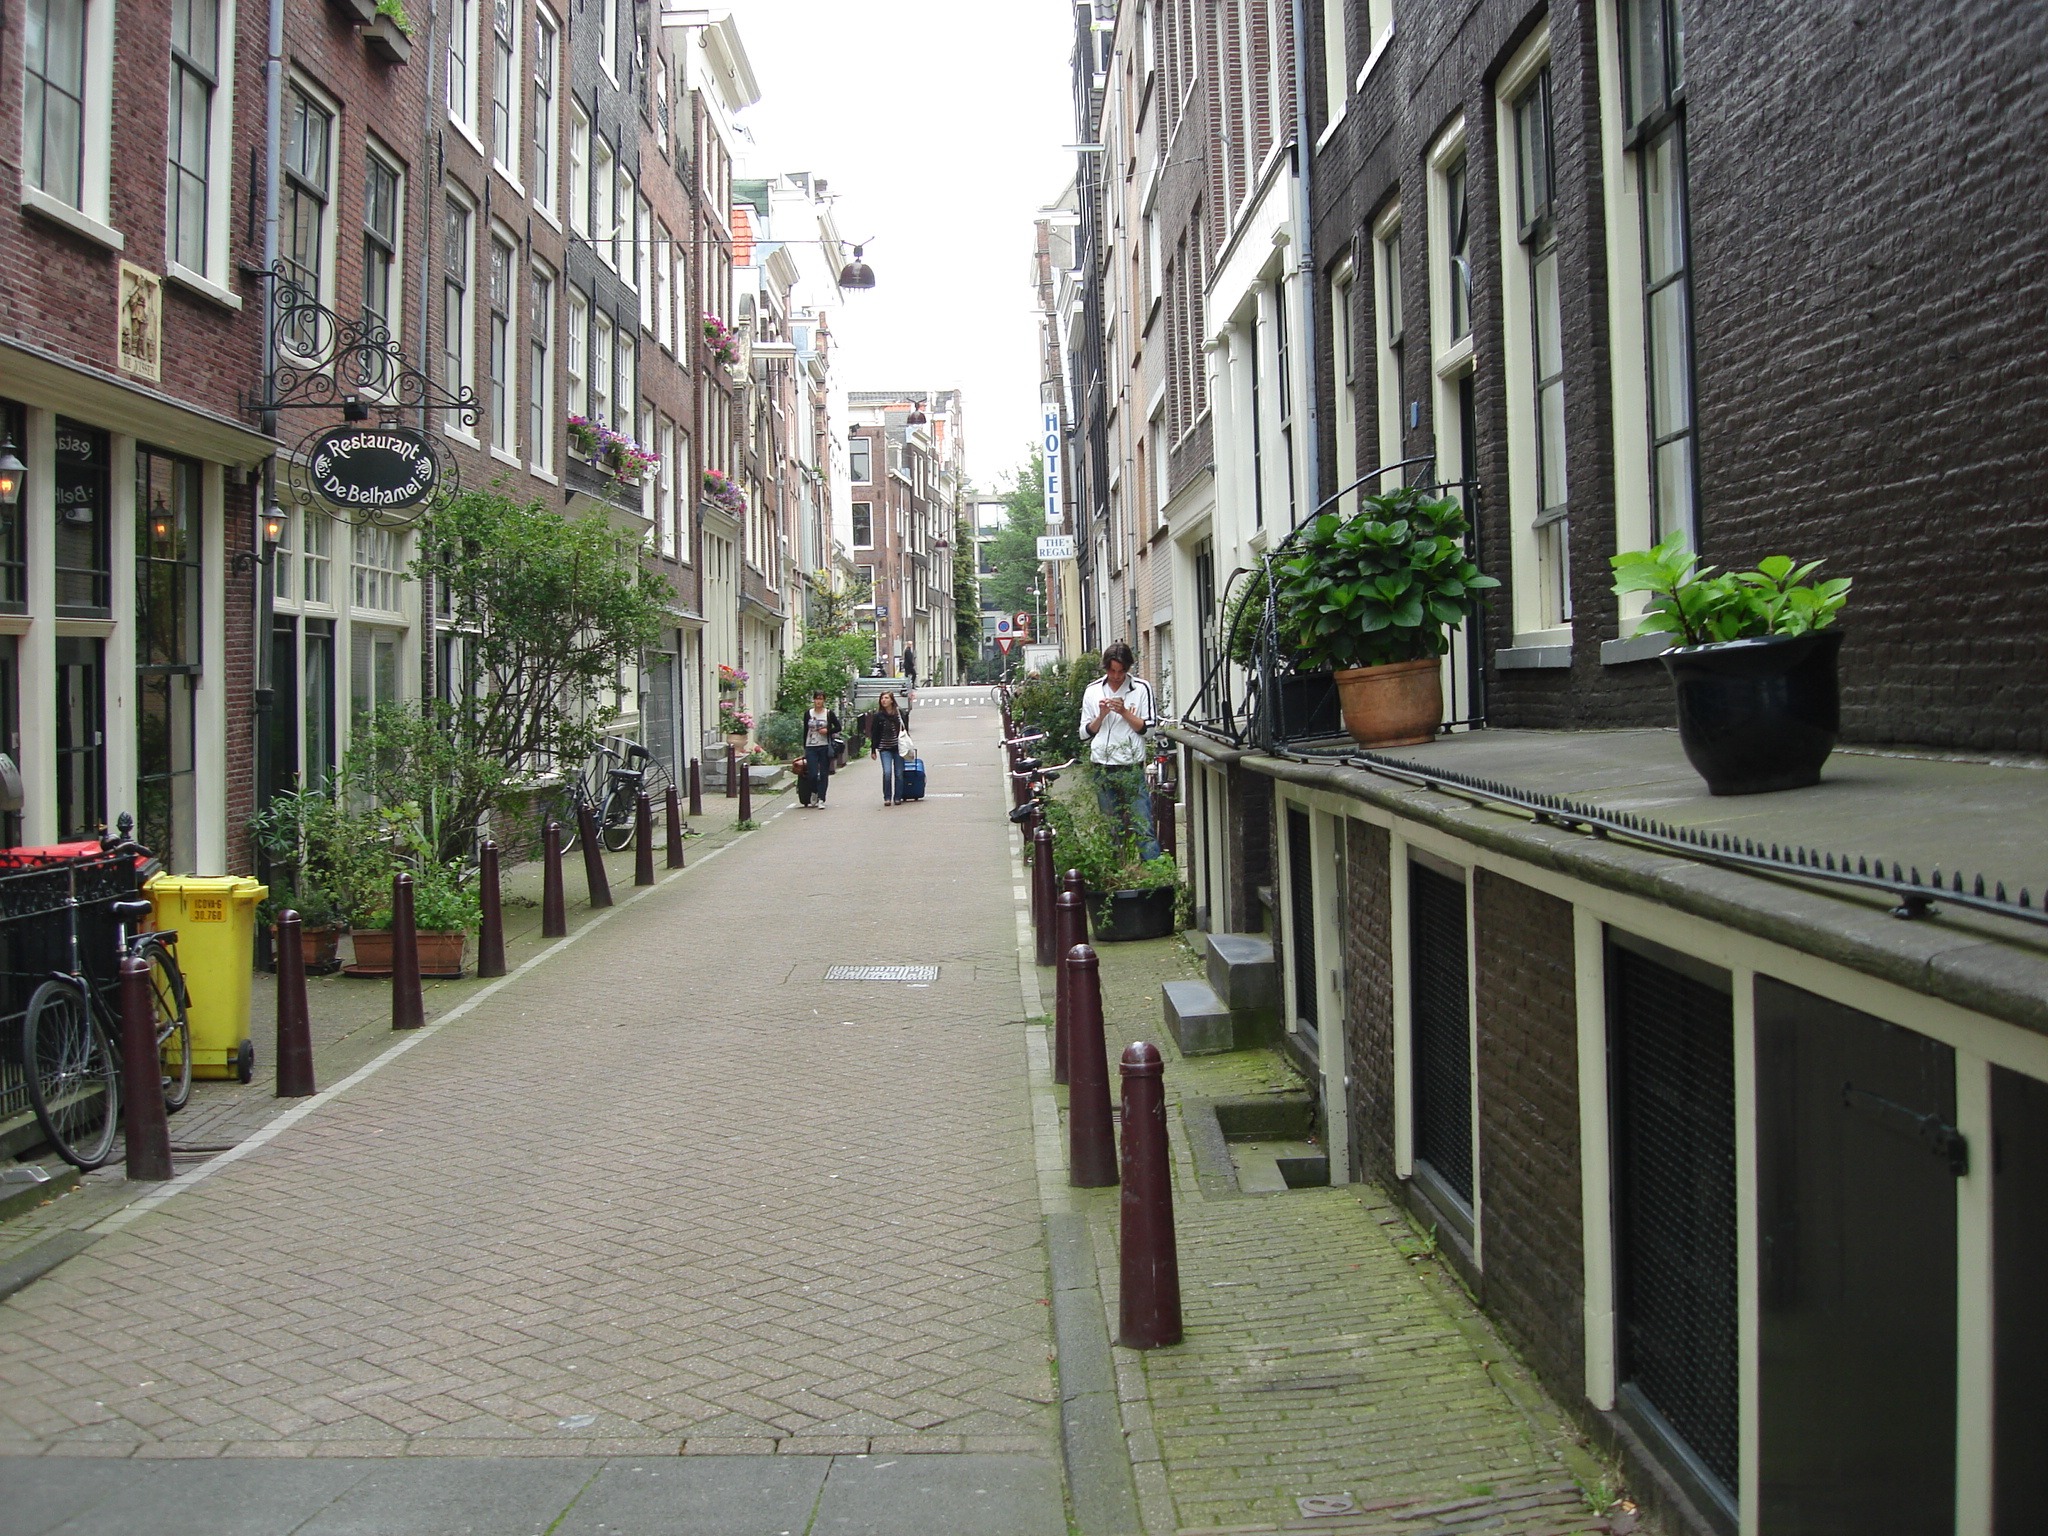
pedestrian, architecture, road, street, sidewalk, town, building, alley, city, pavement, downtown, transport, lane, waterway, amsterdam, infrastructure, neighbourhood, road surface, urban area, residential area